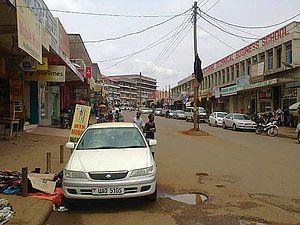
Masaka est une ville du centre de l'Ouganda, située à l'ouest du Lac Victoria. Elle est le chef-lieu du District de Masaka. Elle est le plus grand centre métropolitain des districts de Masaka, Lyantonde, Sembabule, Lwengo, Bukomansimbi, Kalungu, Rakai et Kalangala.